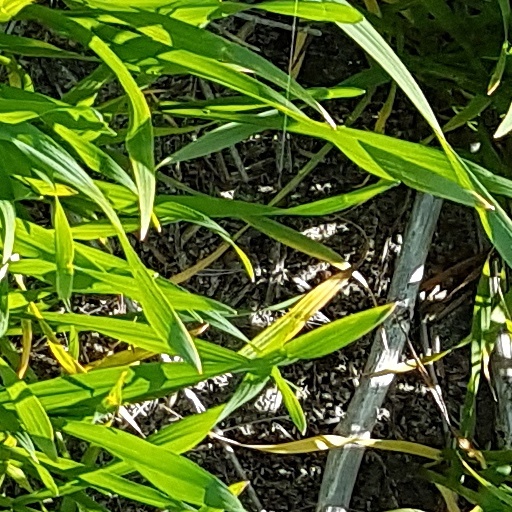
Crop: wheat